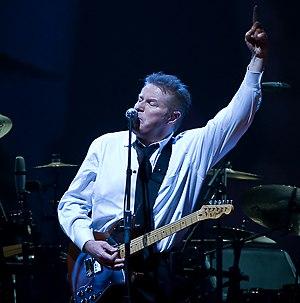
Donald Hugh Henley, né le 22 juillet 1947, est un musicien américain. Il est chanteur, batteur, guitariste, auteur-compositeur-interprète, producteur et membre fondateur des Eagles. Il a été le batteur et un des chanteurs du groupe de 1971 jusqu'à sa première dissolution en 1980. Il a repris ces fonctions pour la réunion en 1994. Il est le seul membre original constant du groupe depuis sa formation. Henley a chanté sur des succès tels que Witchy Woman, Desperado, Best of my Love, One of These Nights, Hotel California, Life in the Fast Lane, The Long Run et Get Over It.